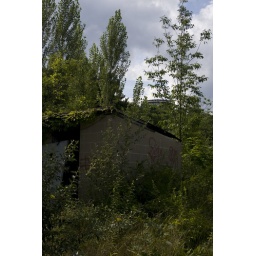
You can't really see it, but the water tower behind this shack is actually the creepiest thing in the area.